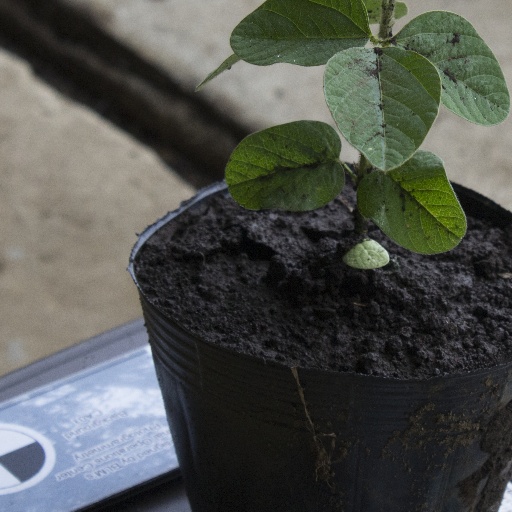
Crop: soybean